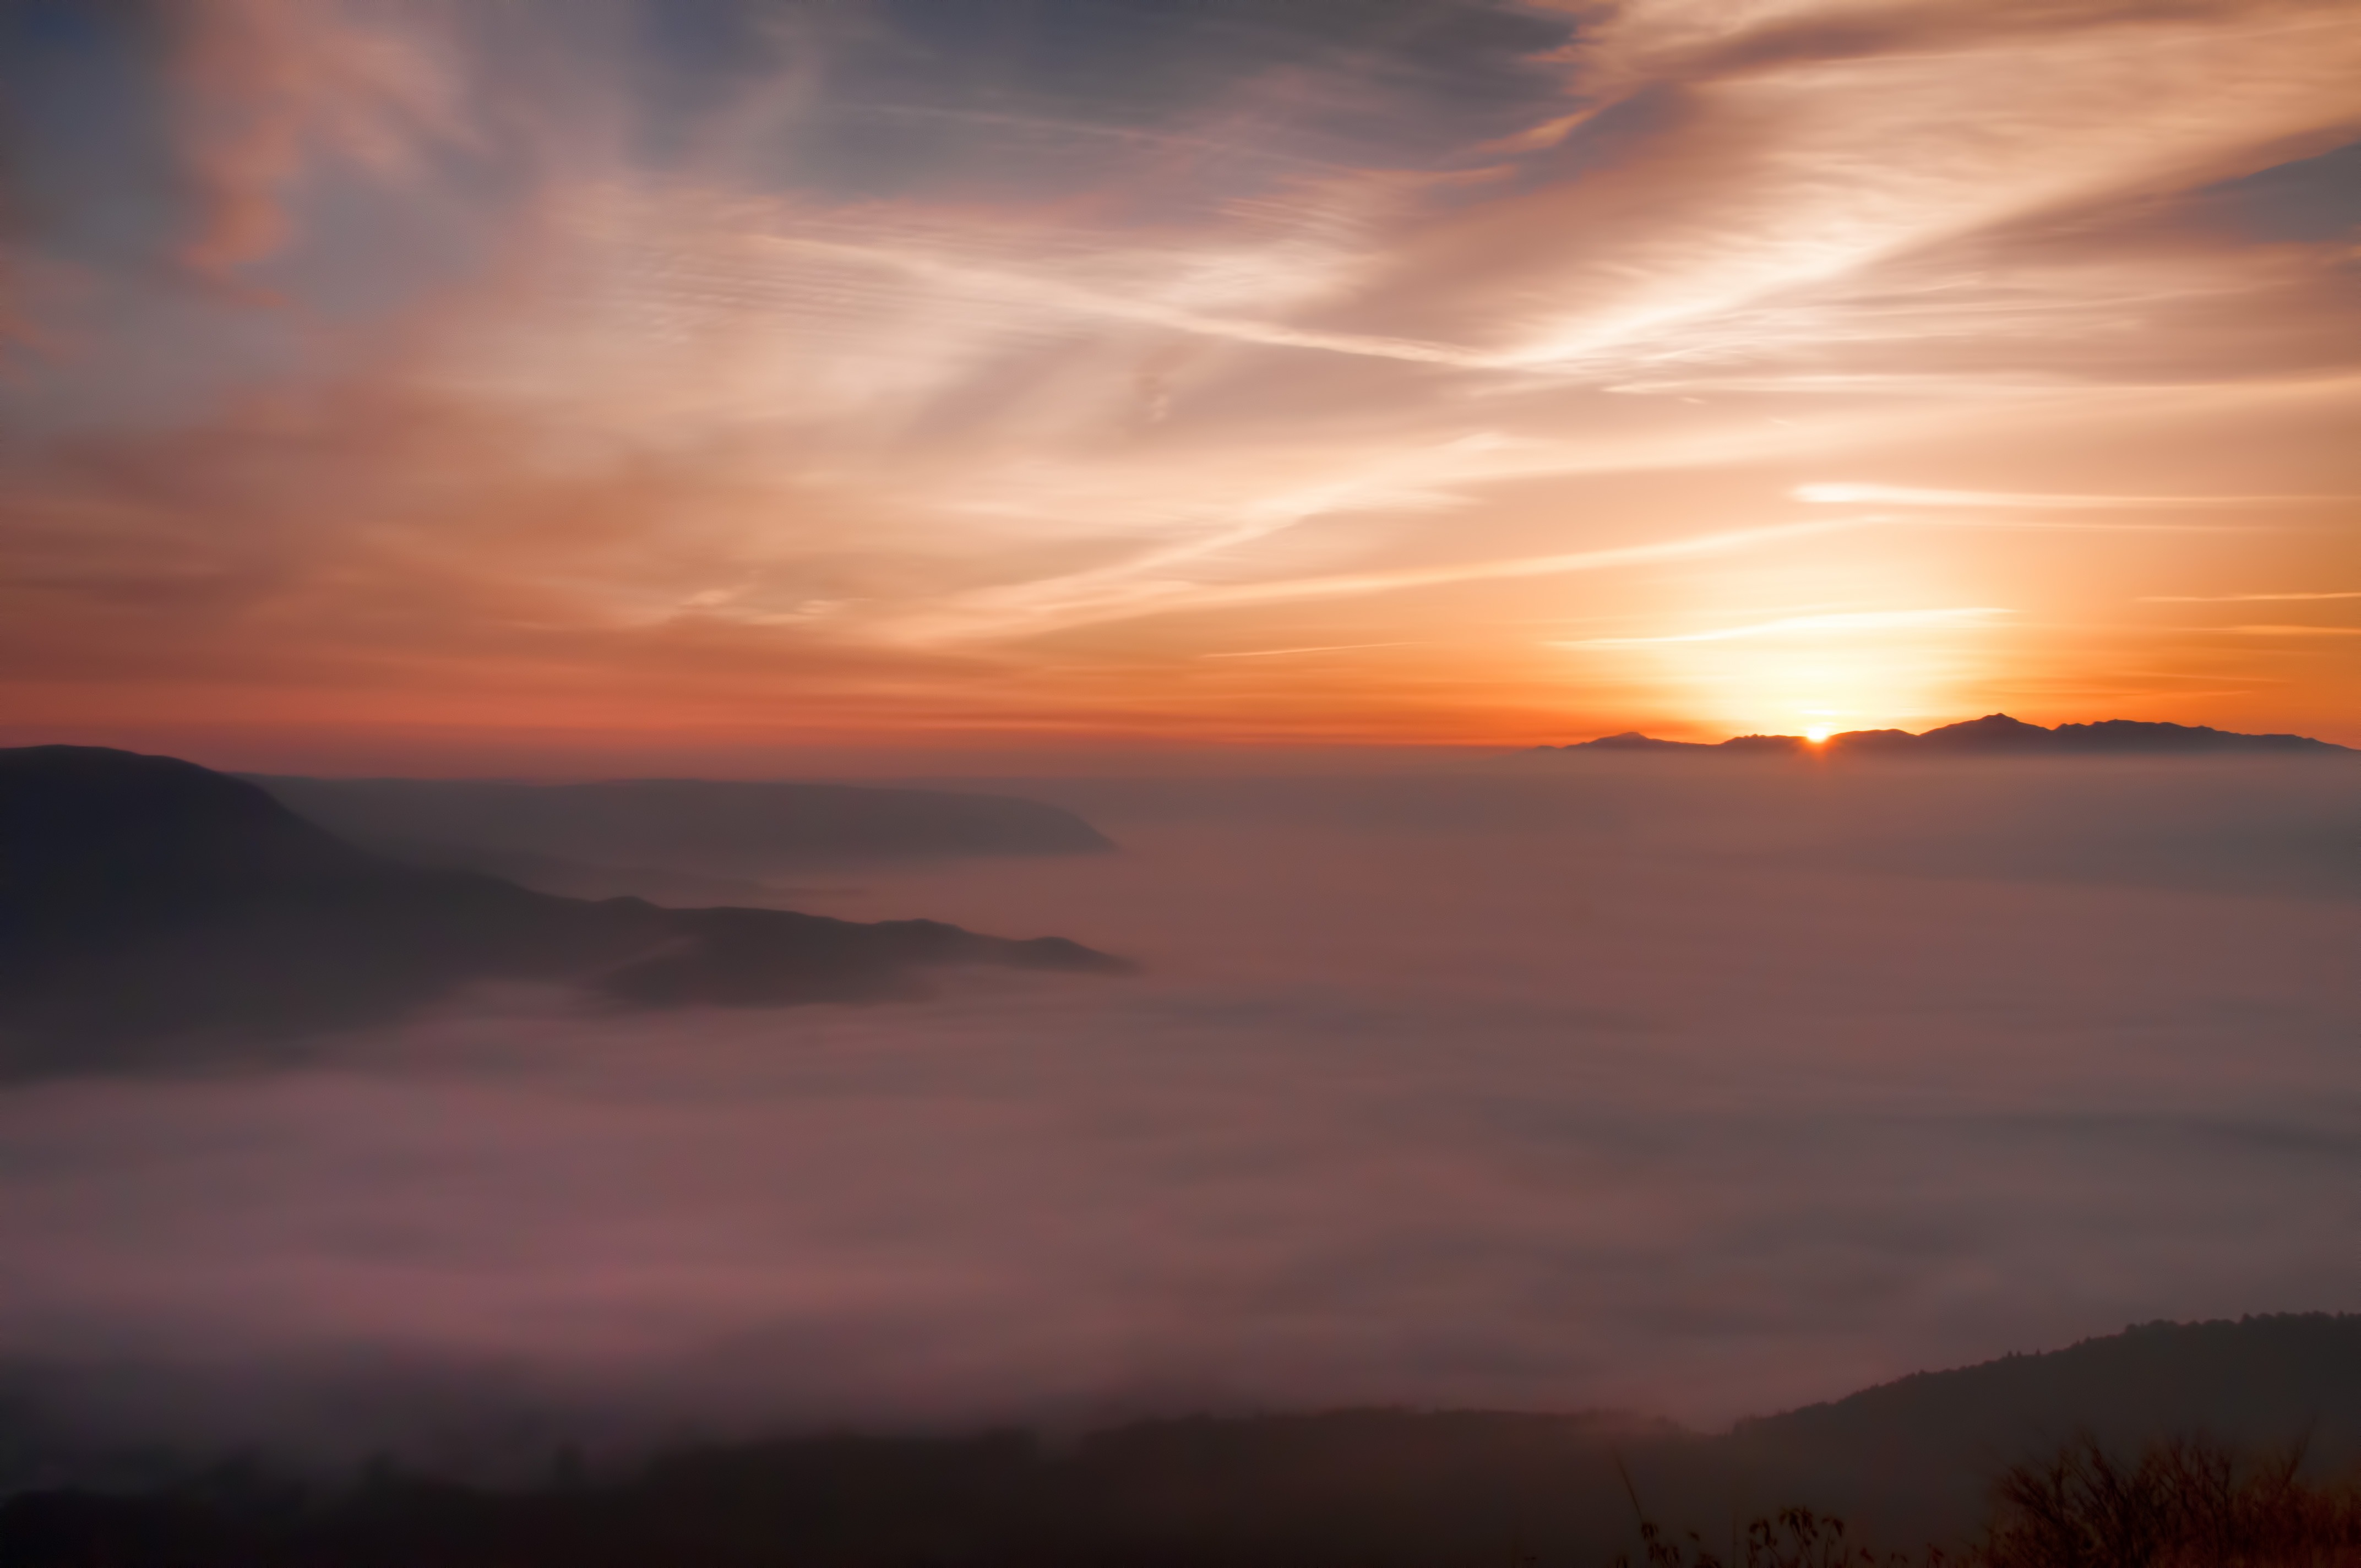
sea, horizon, cloud, sky, sun, sunrise, sunset, sunlight, morning, dawn, atmosphere, dusk, evening, japan, kumamoto, aso, sea of clouds, somma, afterglow, morning glow, atmospheric phenomenon, red sky at morning